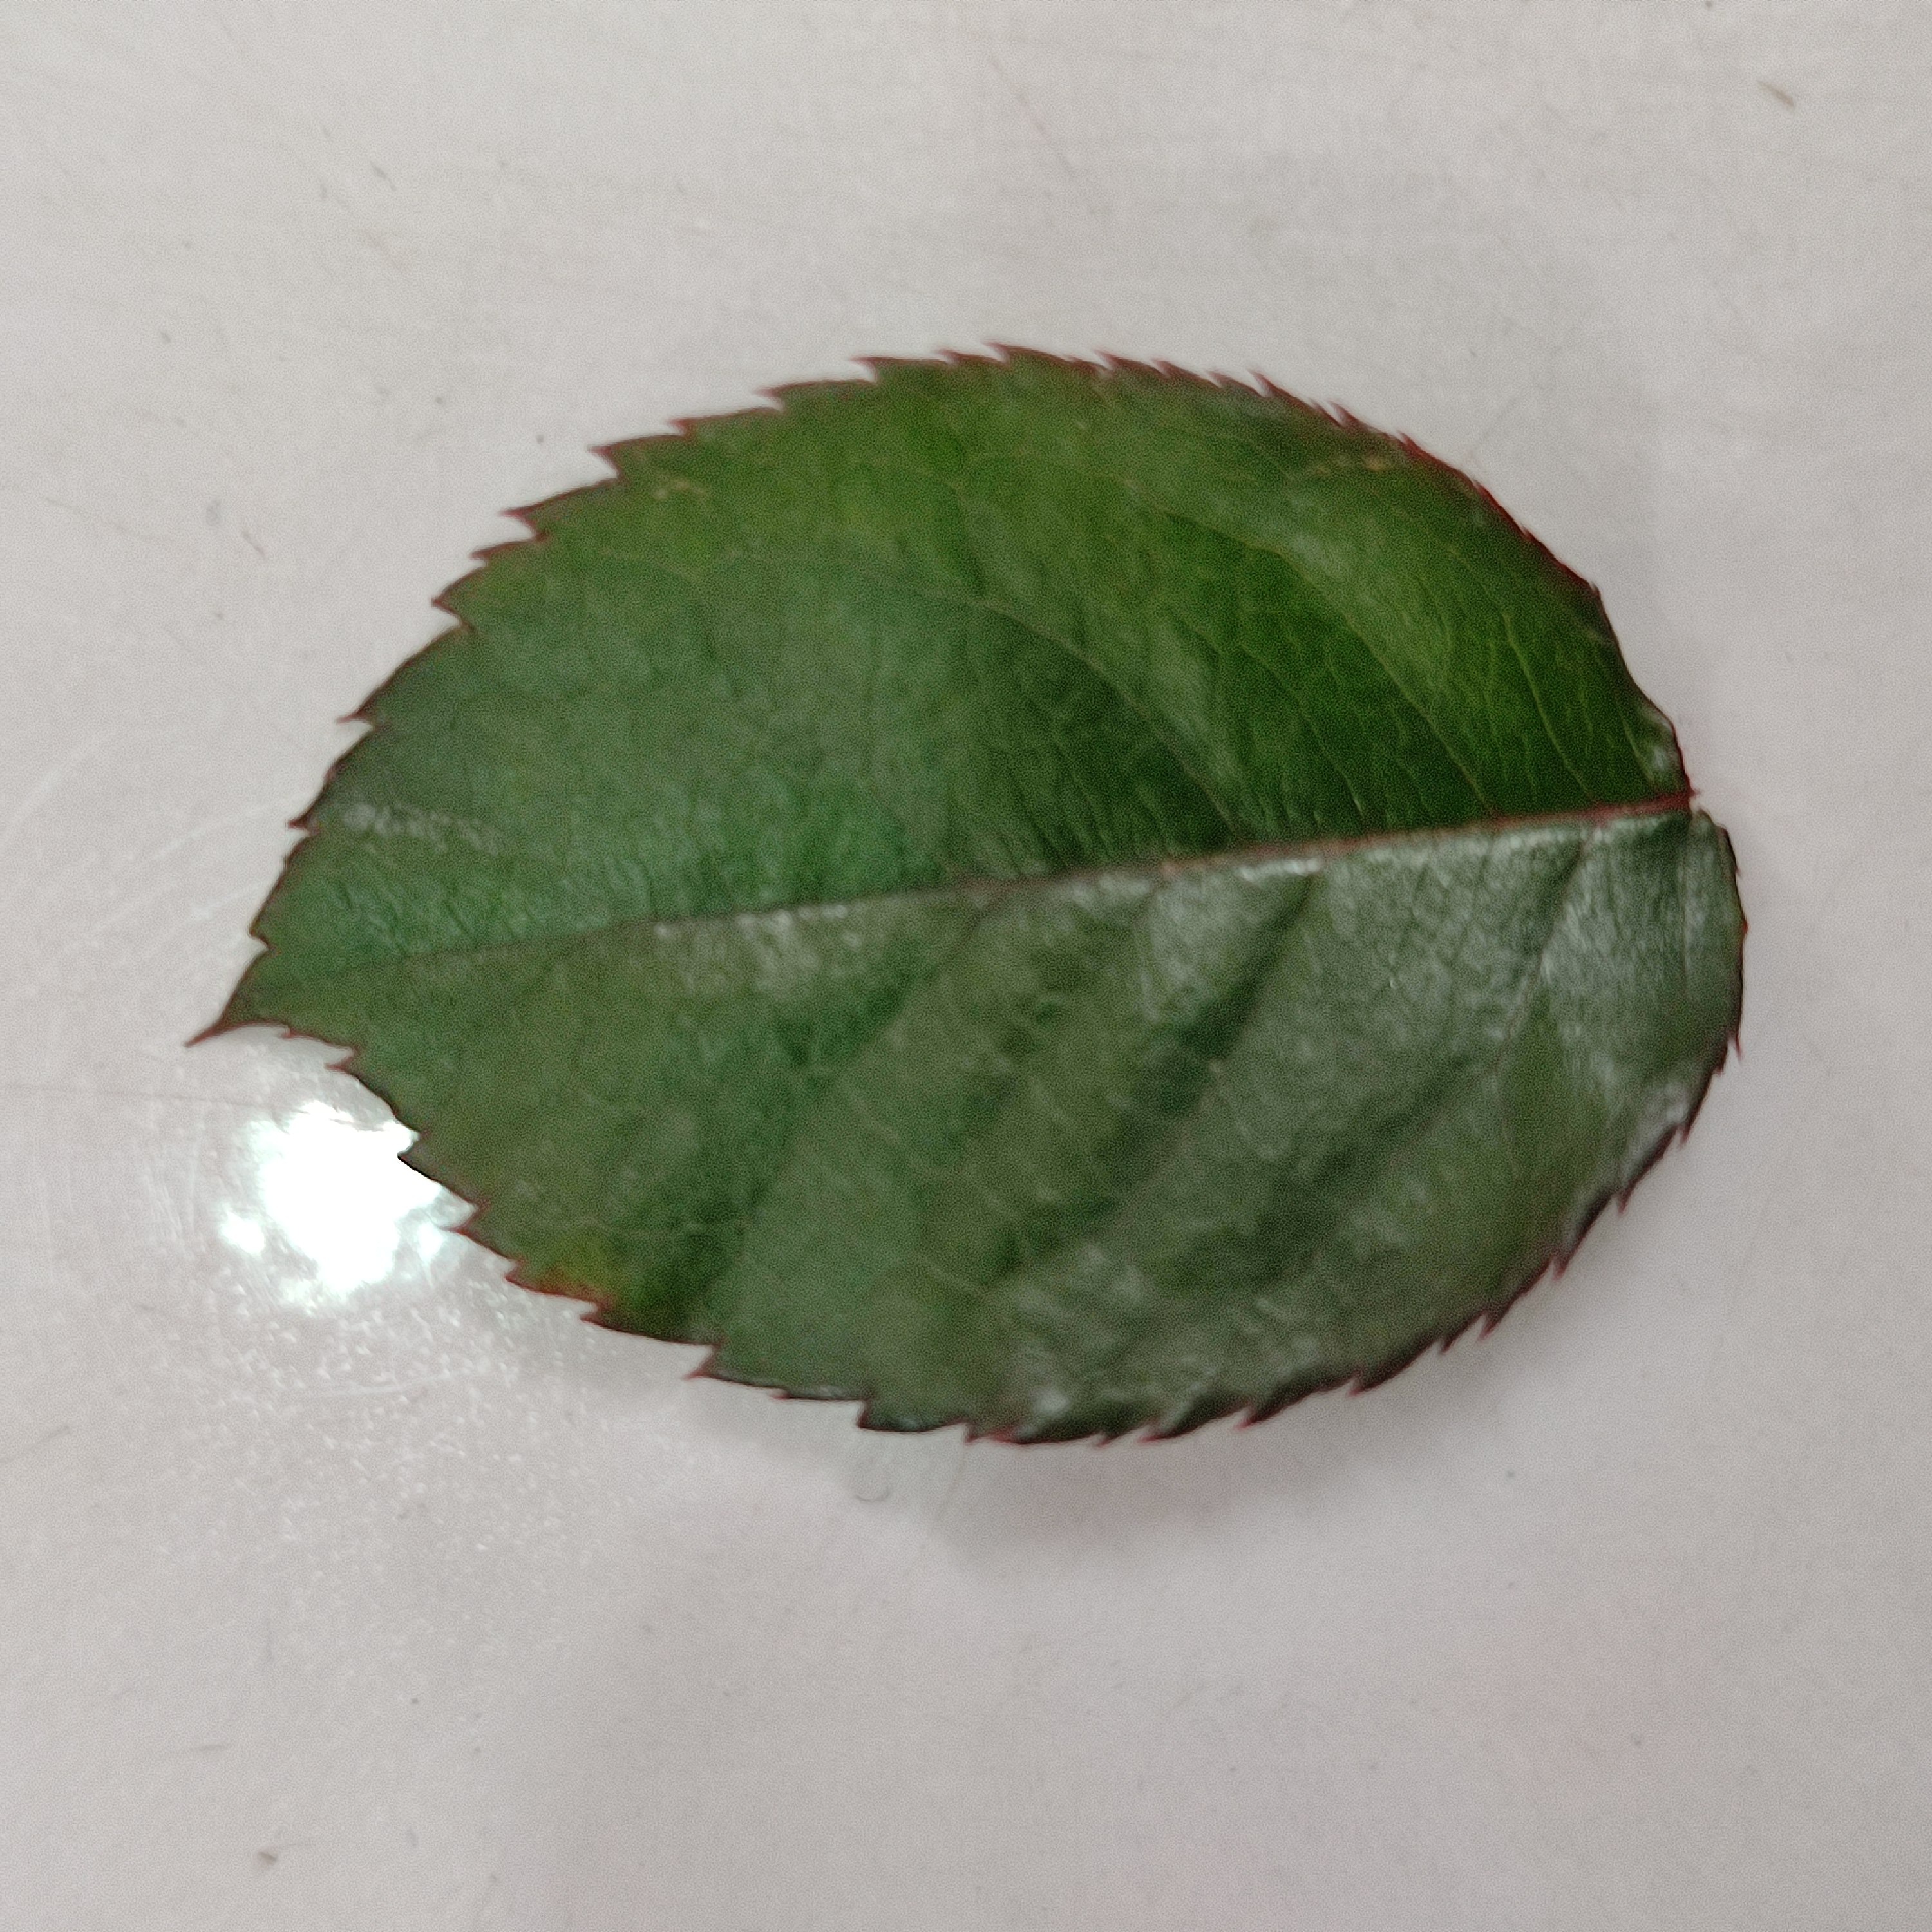
Label: Healthy Leaf